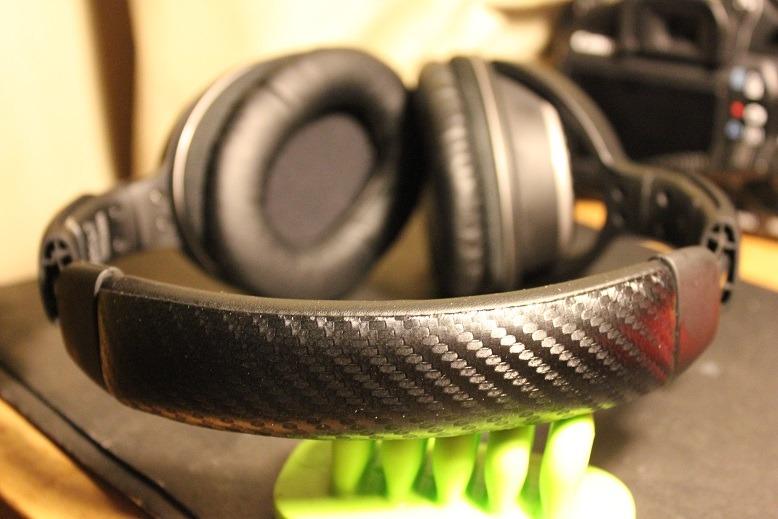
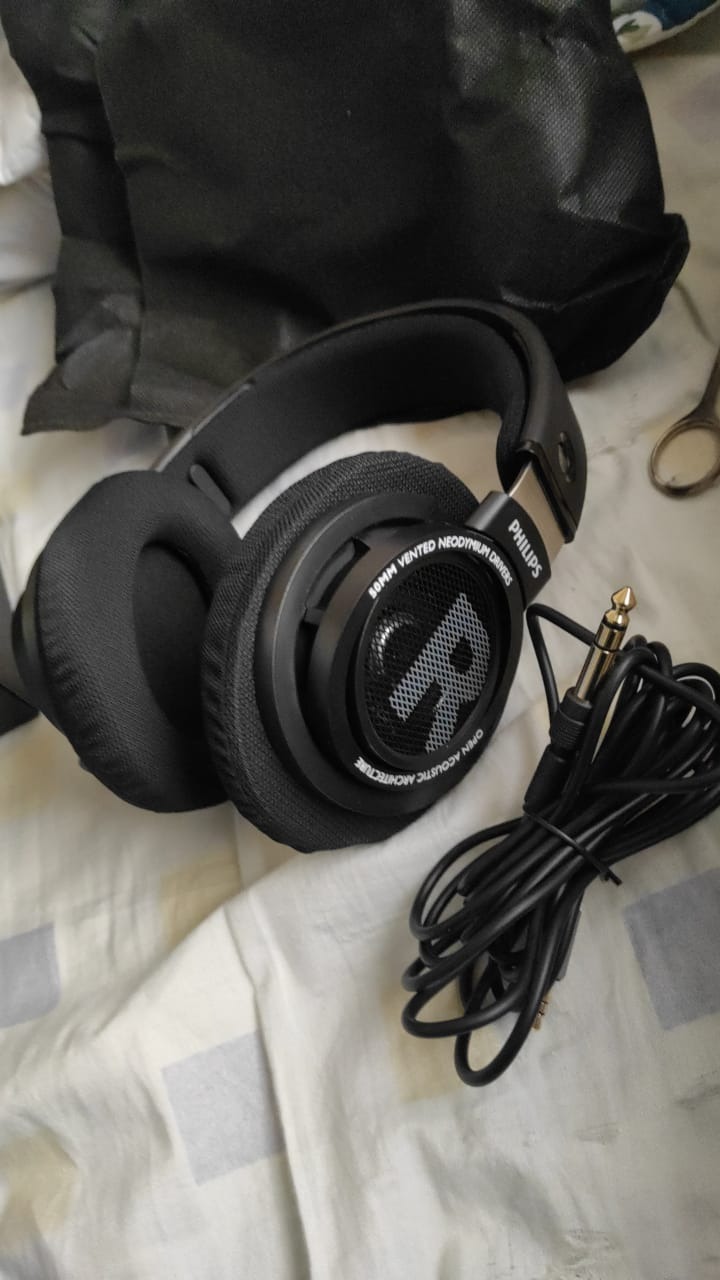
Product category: headphones
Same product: no